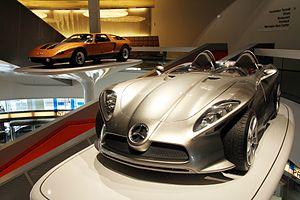
La Mercedes-Benz F400 Carving est un roadster concept car prototype du constructeur allemand Mercedes-Benz exposée au Tokyo Motor Show de 2001.